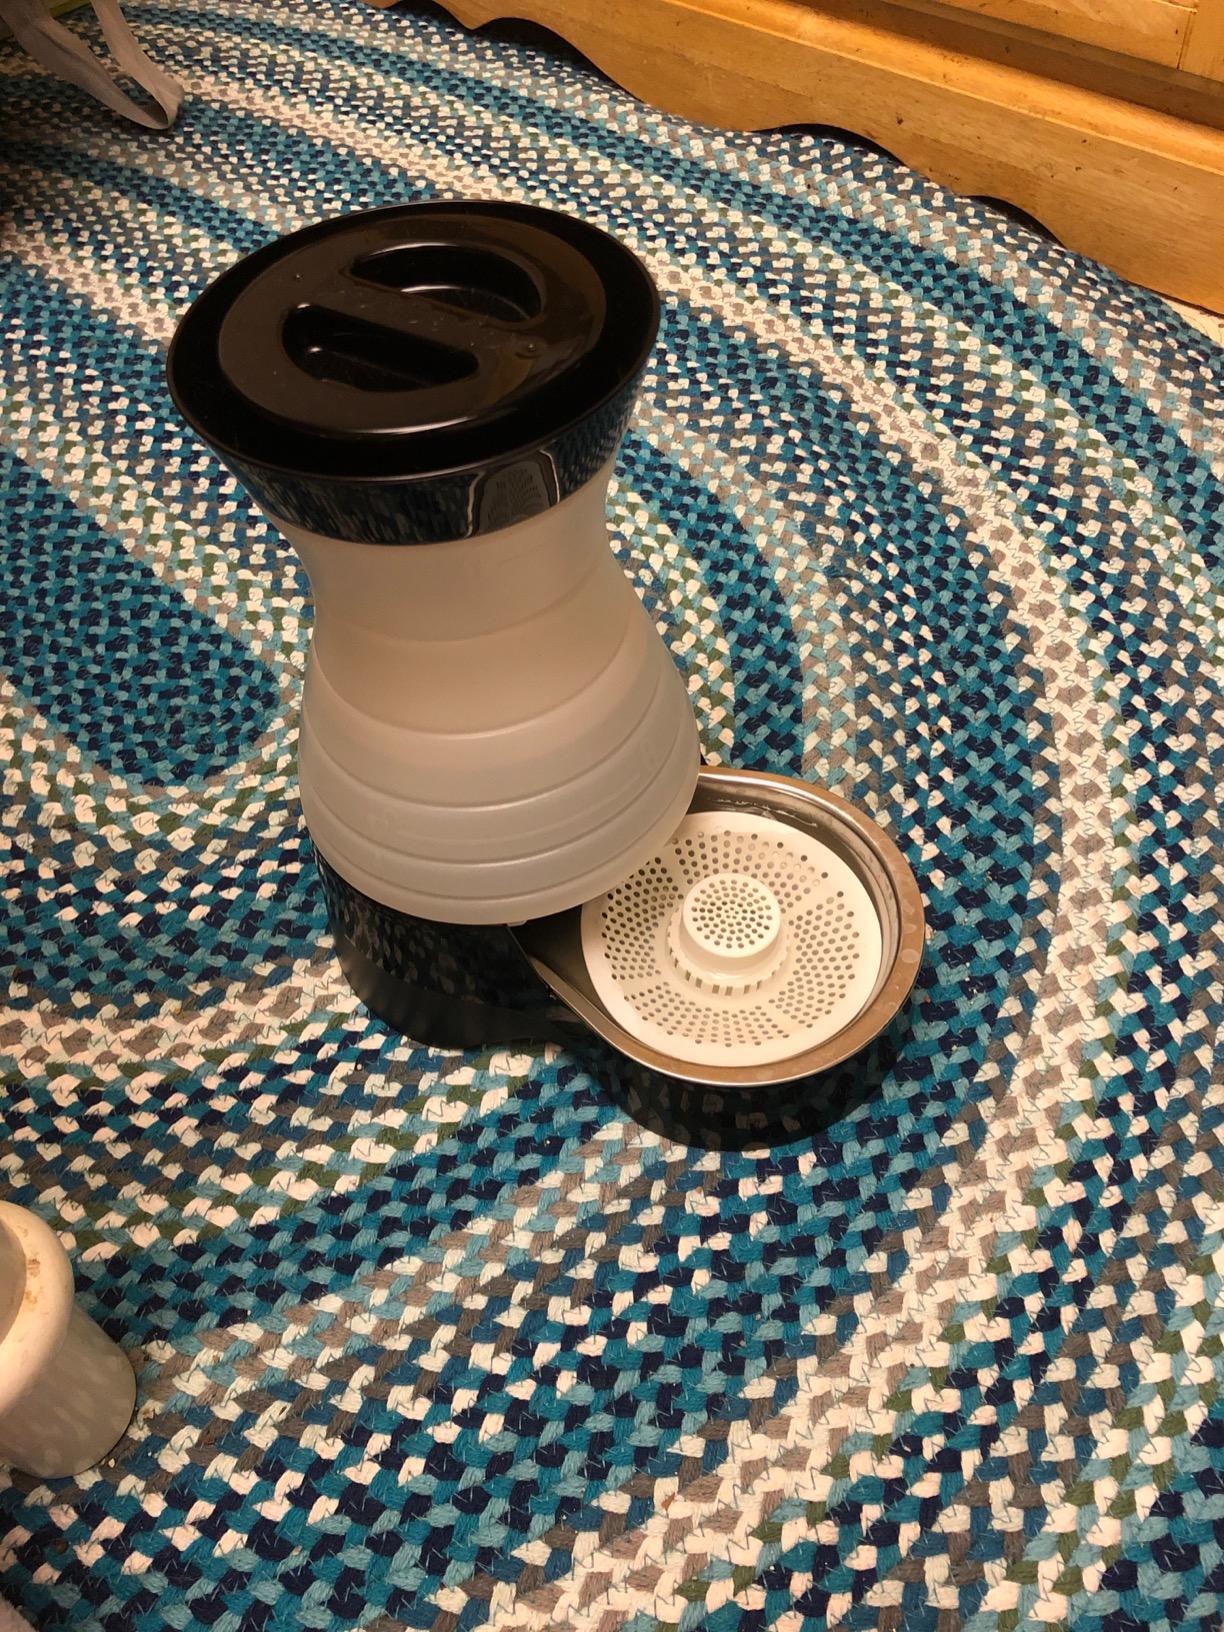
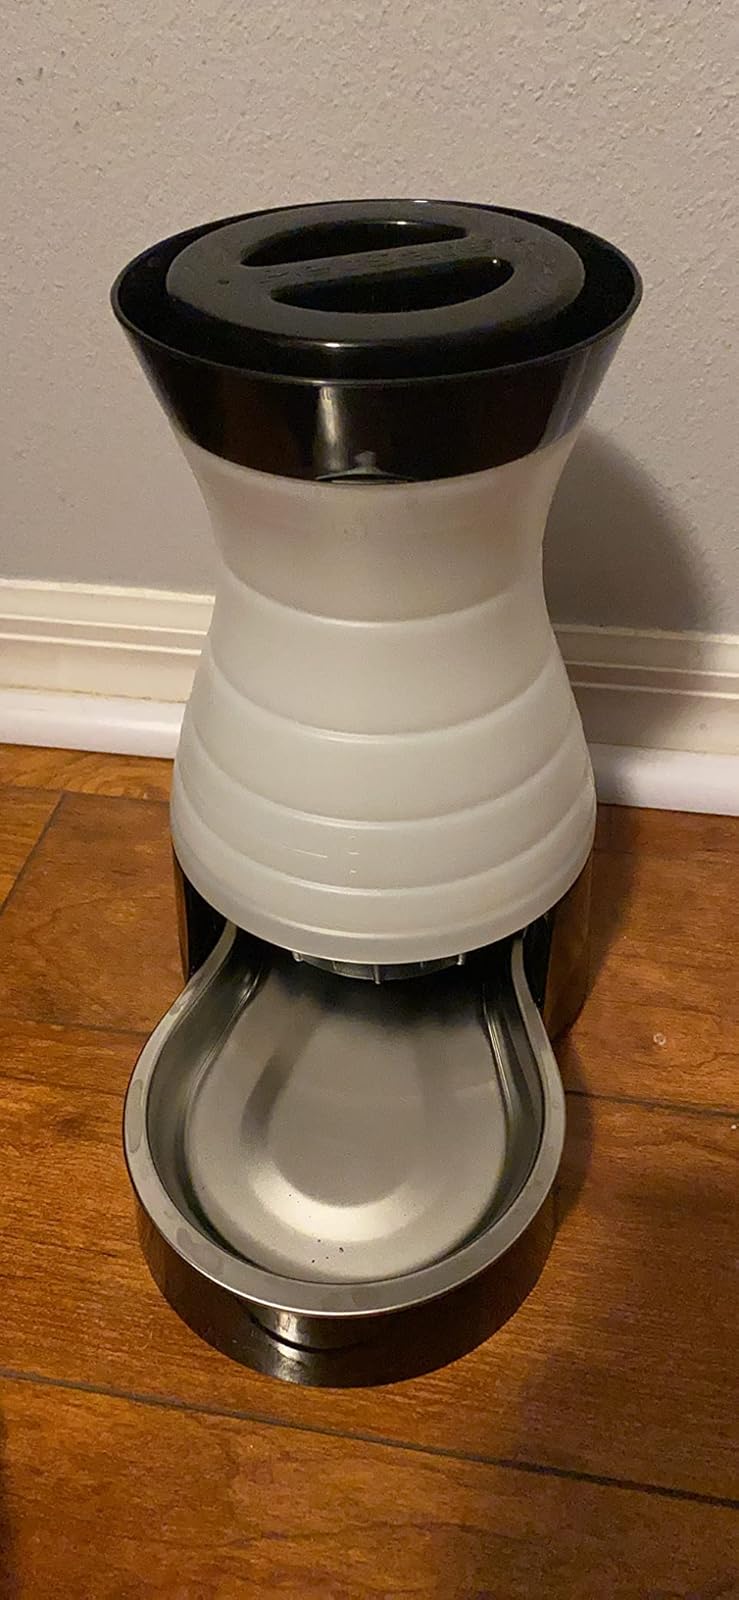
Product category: items_bowl
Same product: yes